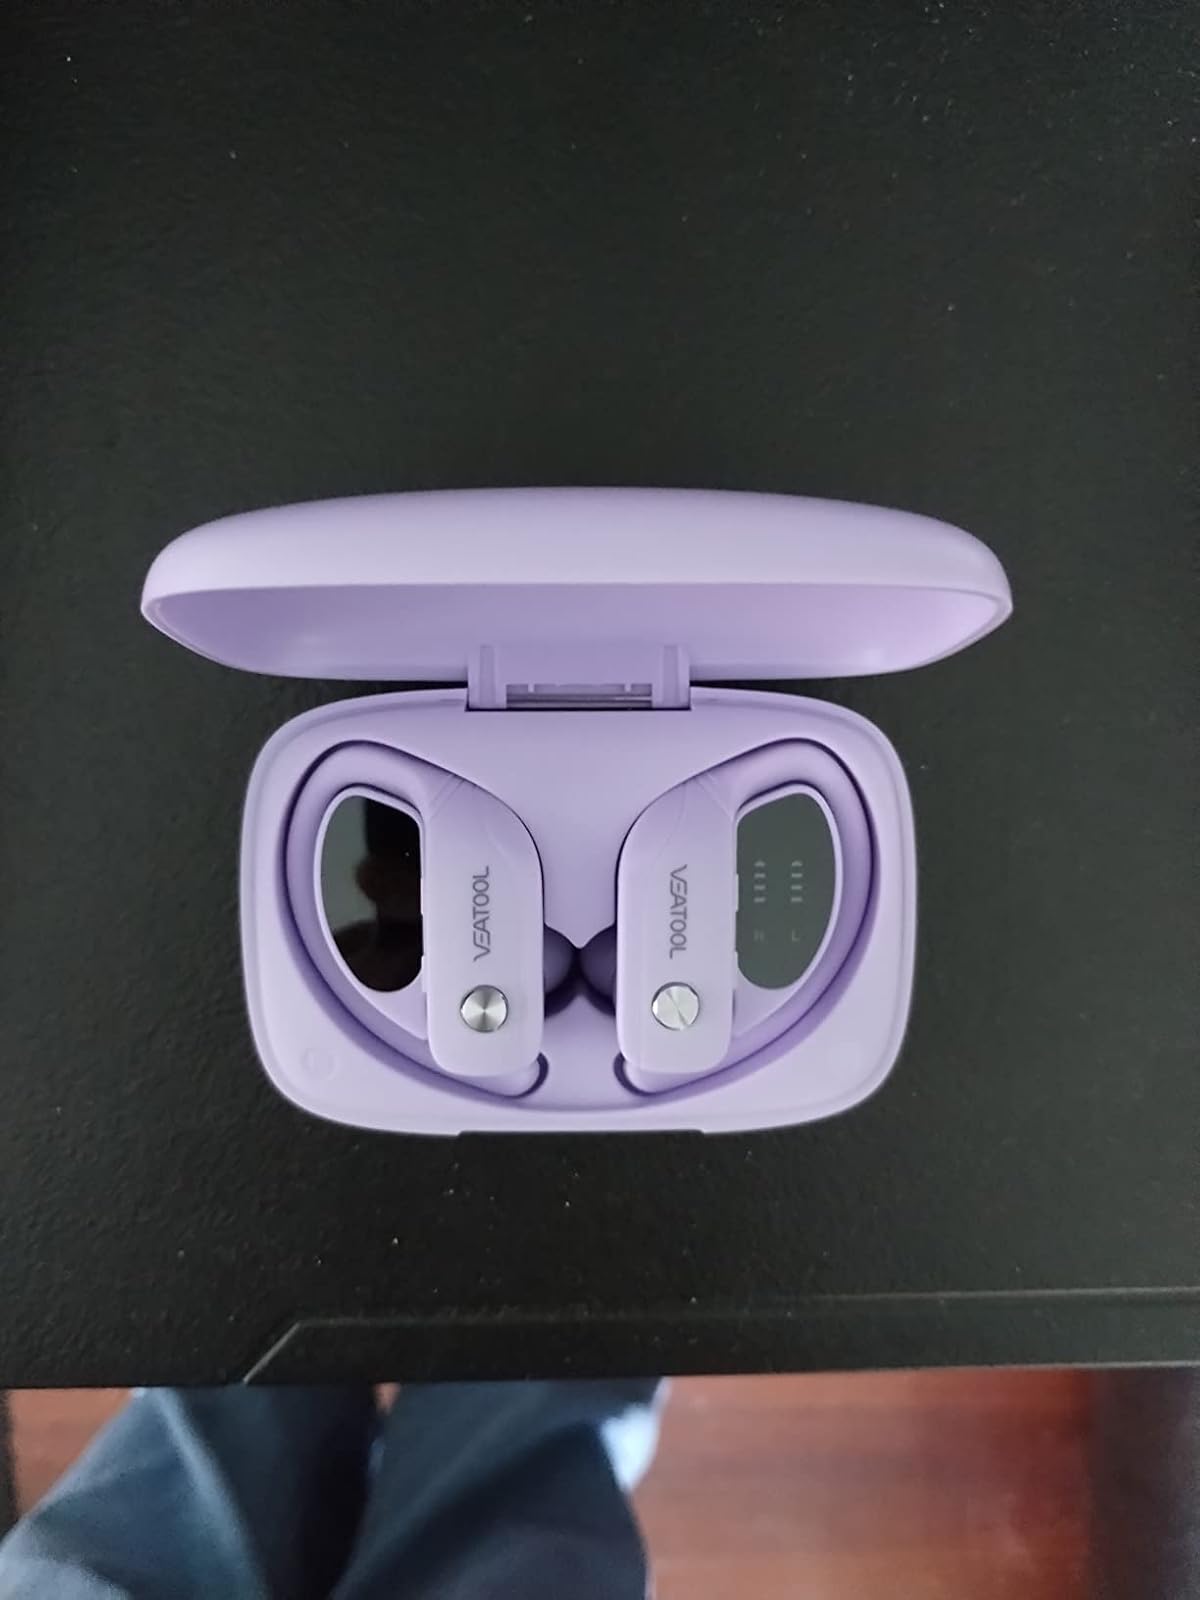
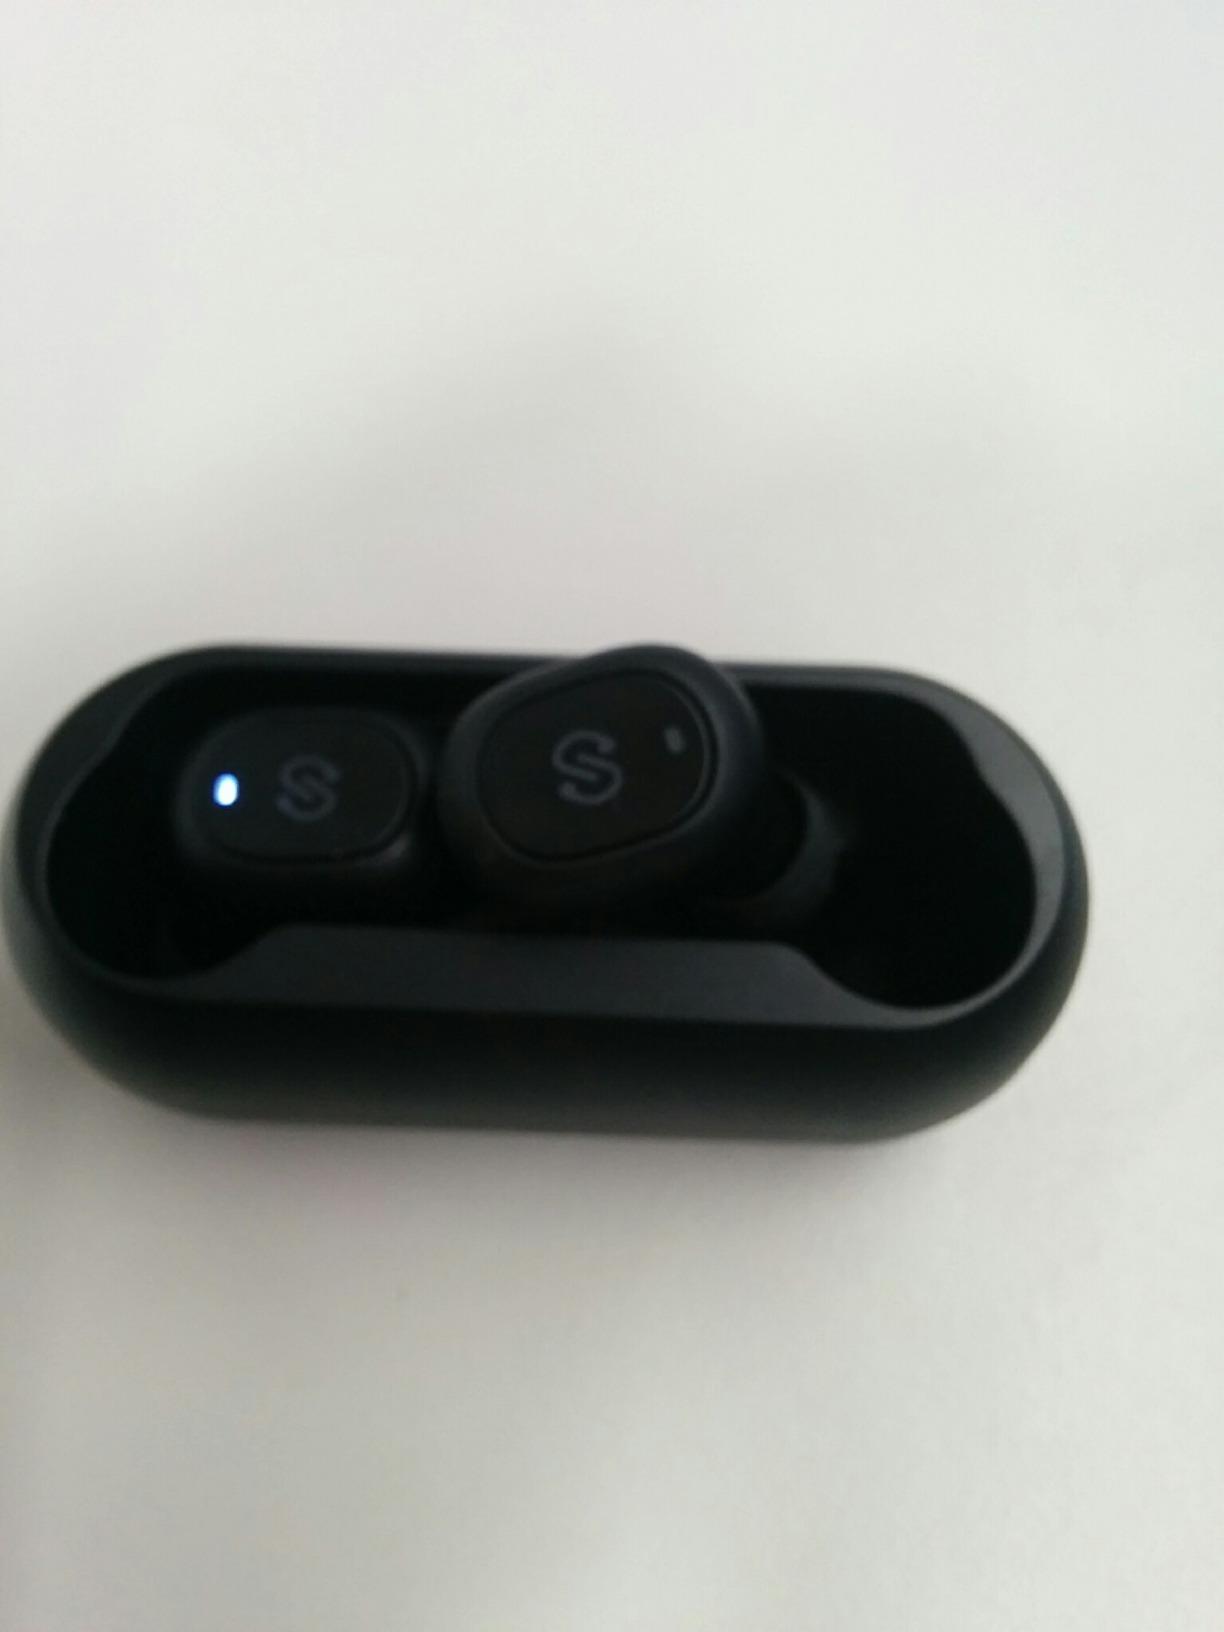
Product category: earbuds
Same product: no